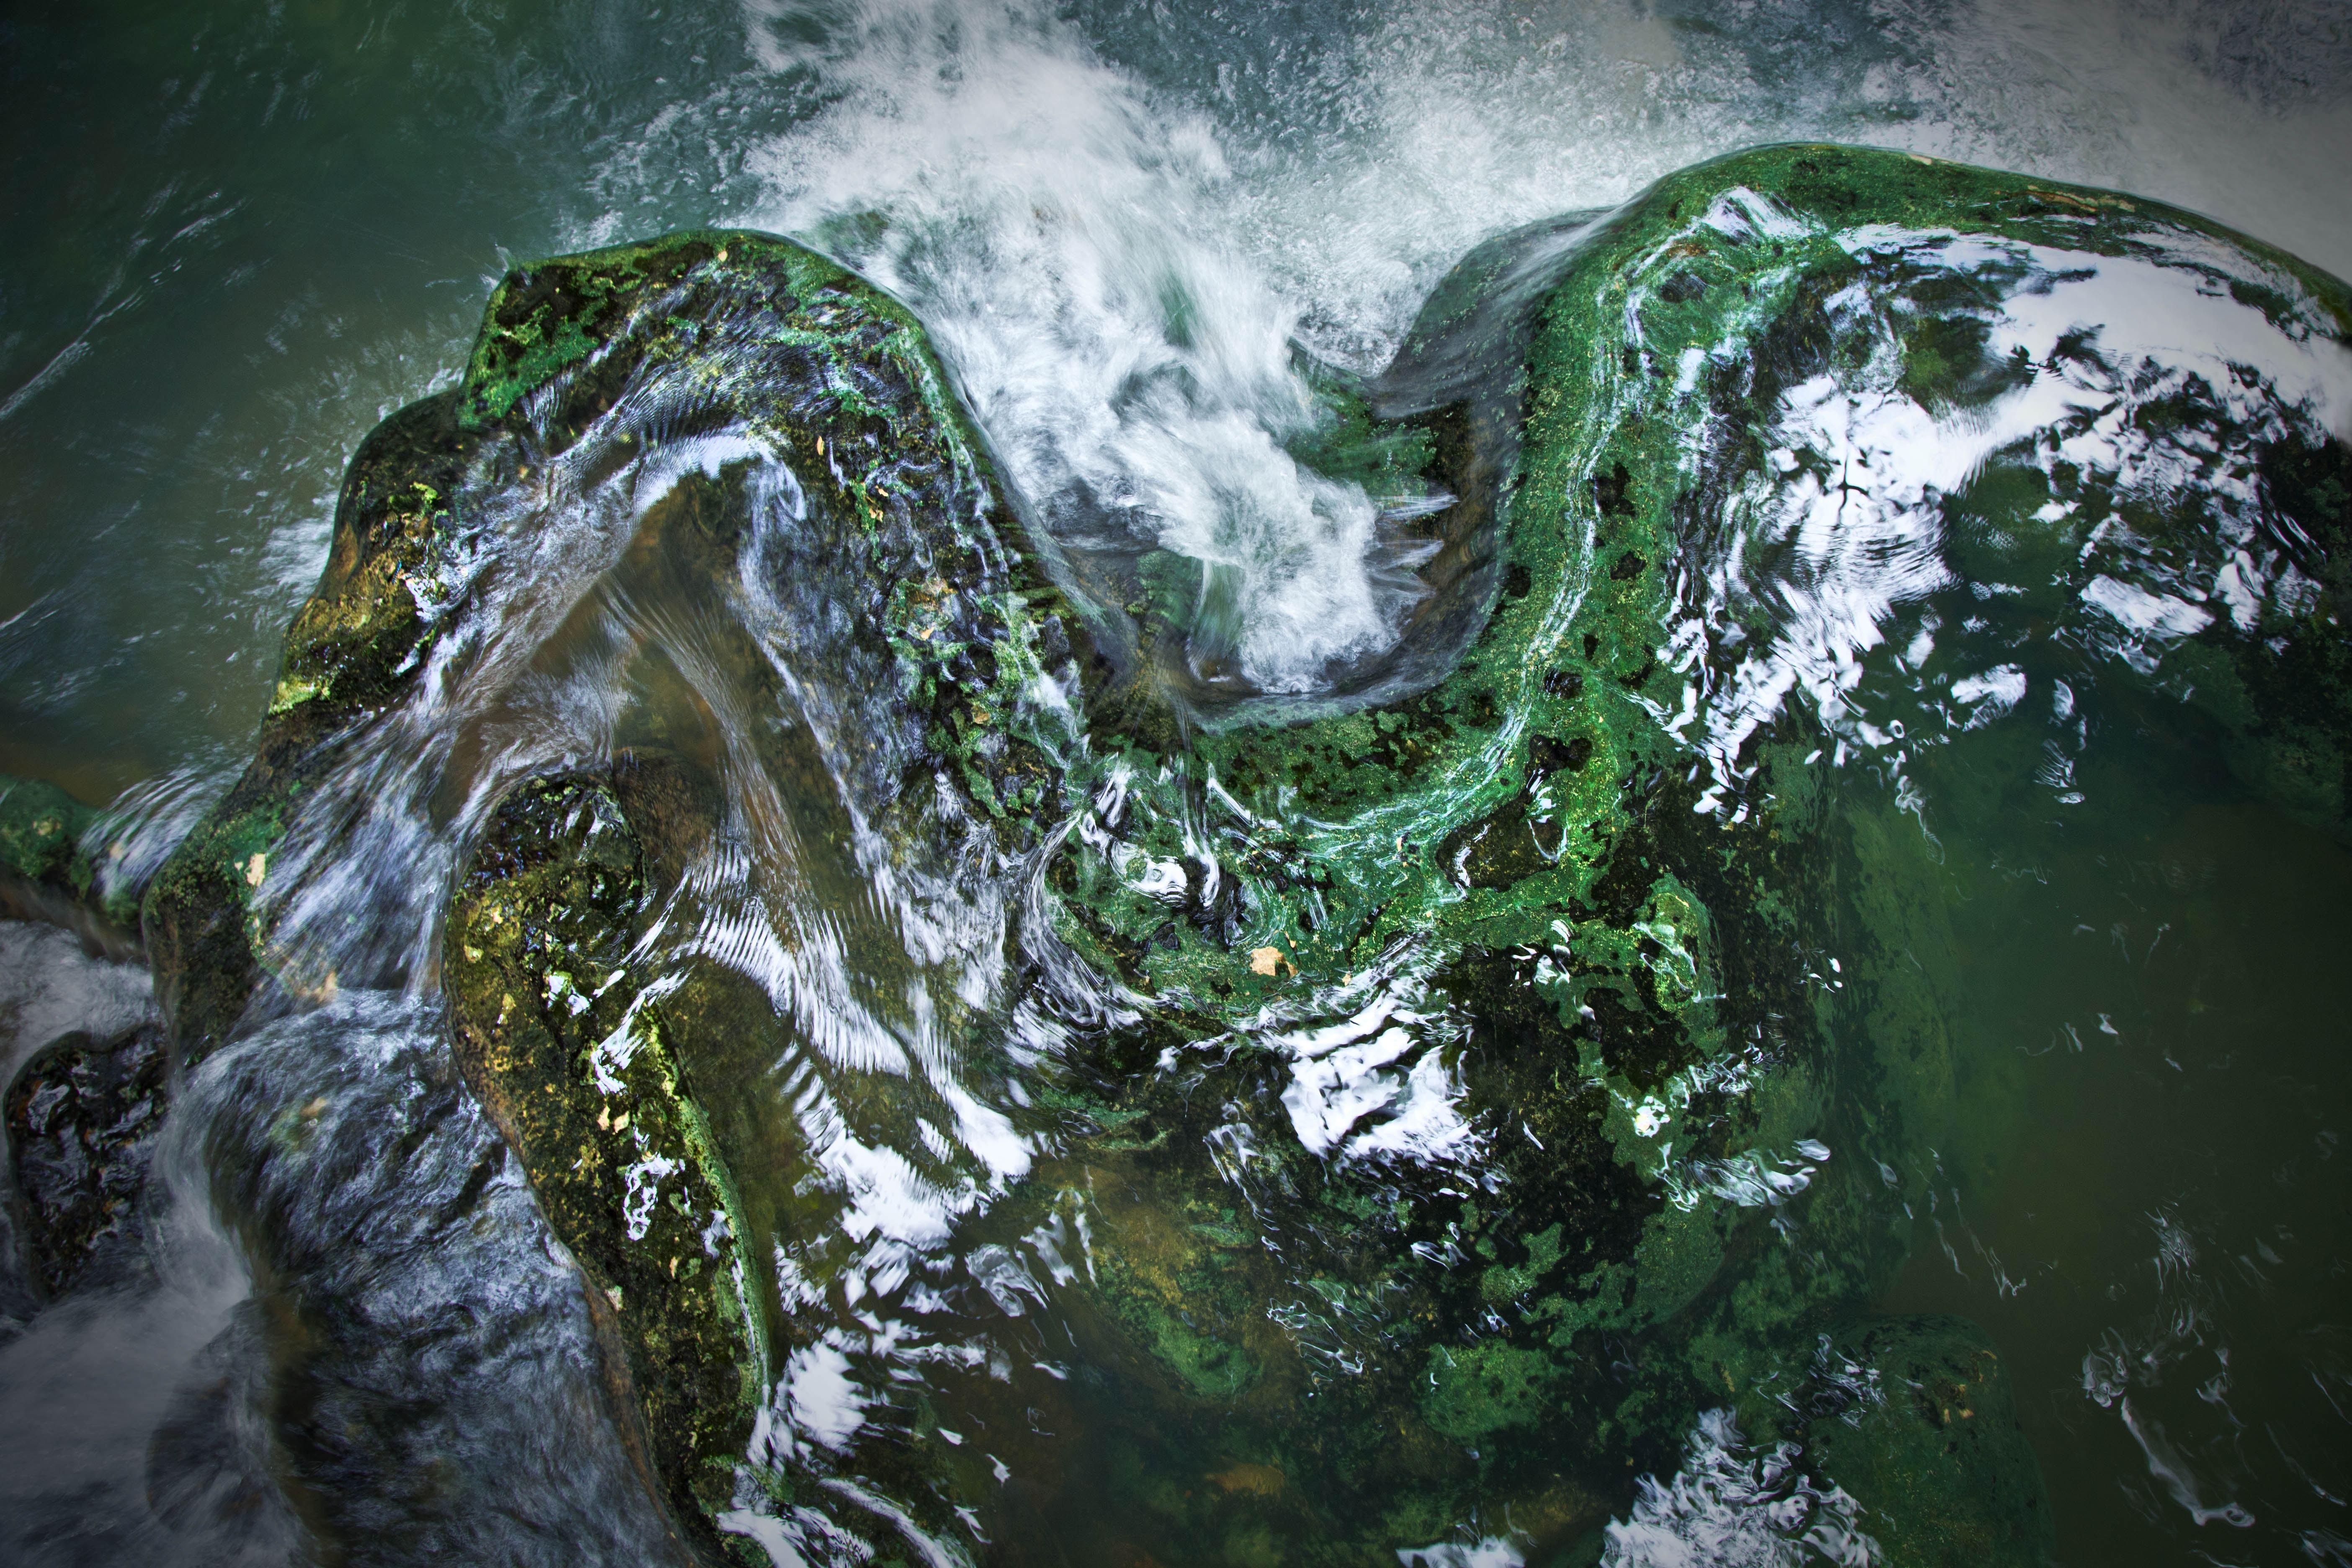
tree, water, nature, rock, waterfall, stream, green, reflection, jungle, island, thailand, body of water, earth, rainforest, wonder, water feature